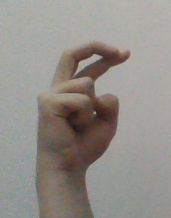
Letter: zay